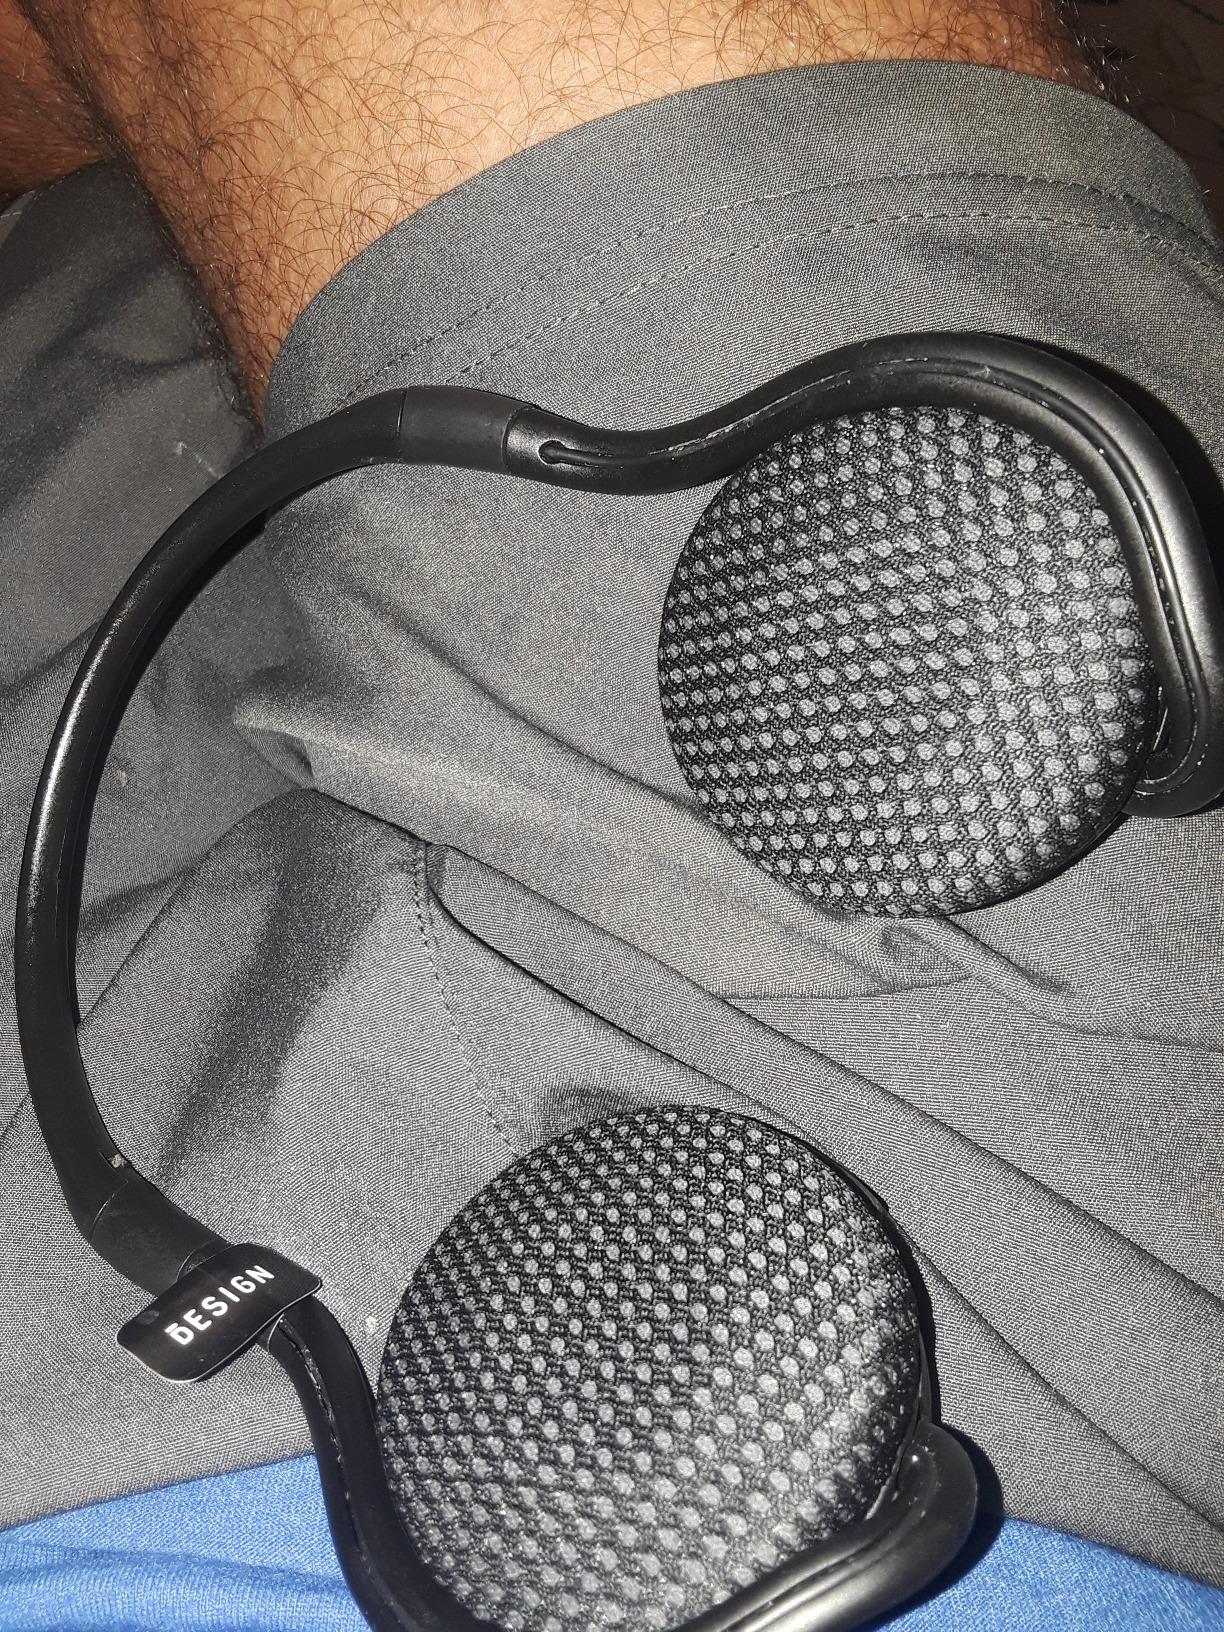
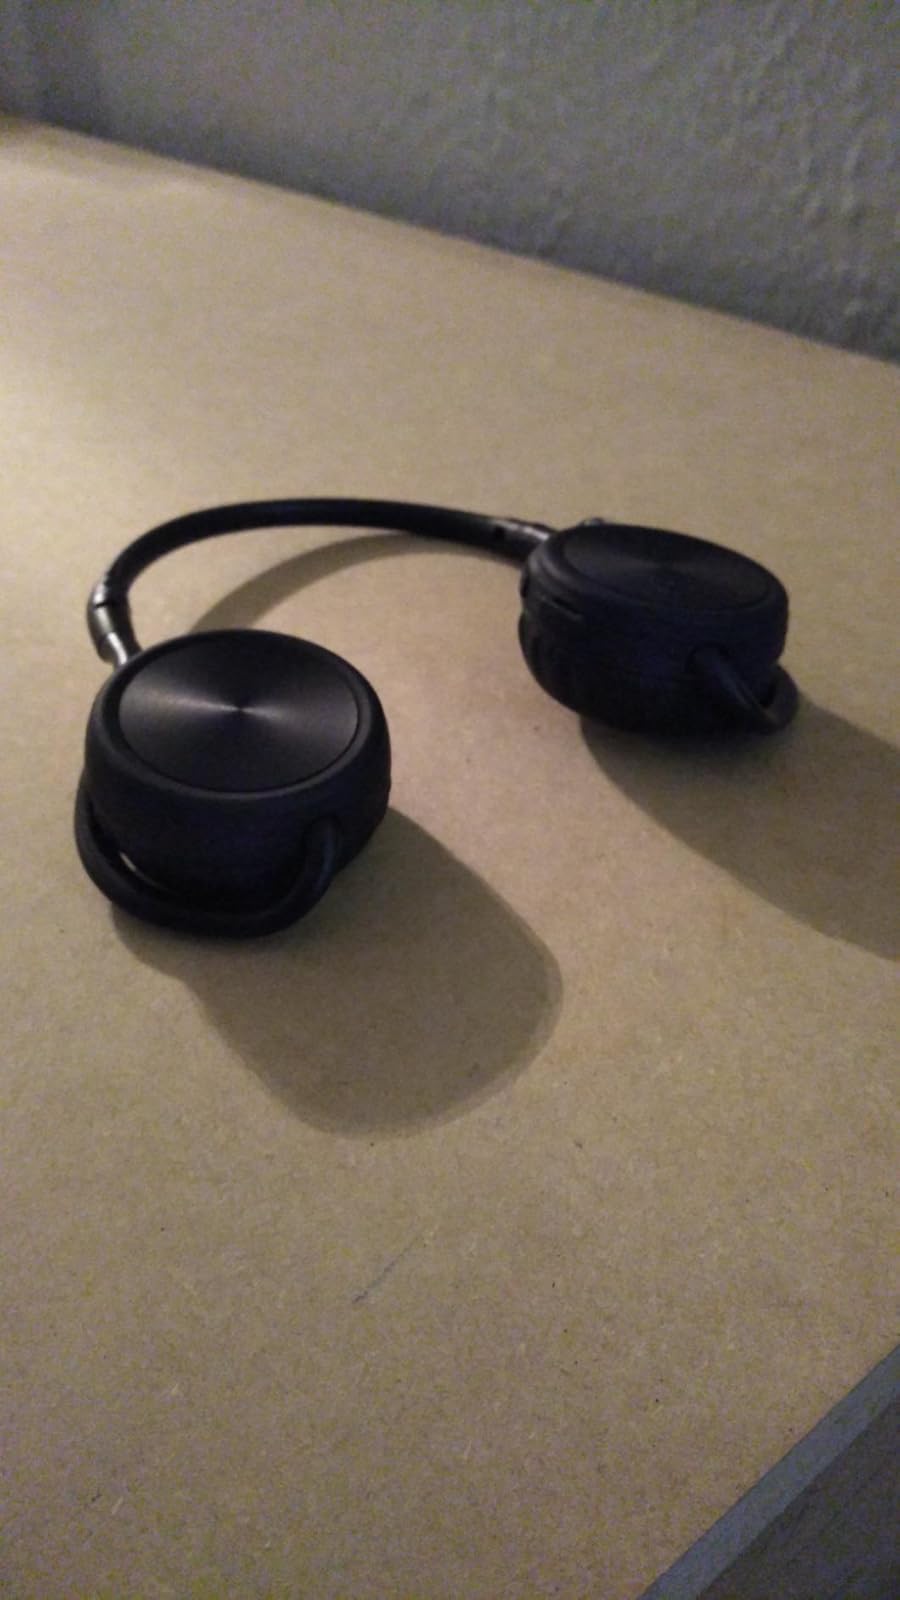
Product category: headphones
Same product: yes